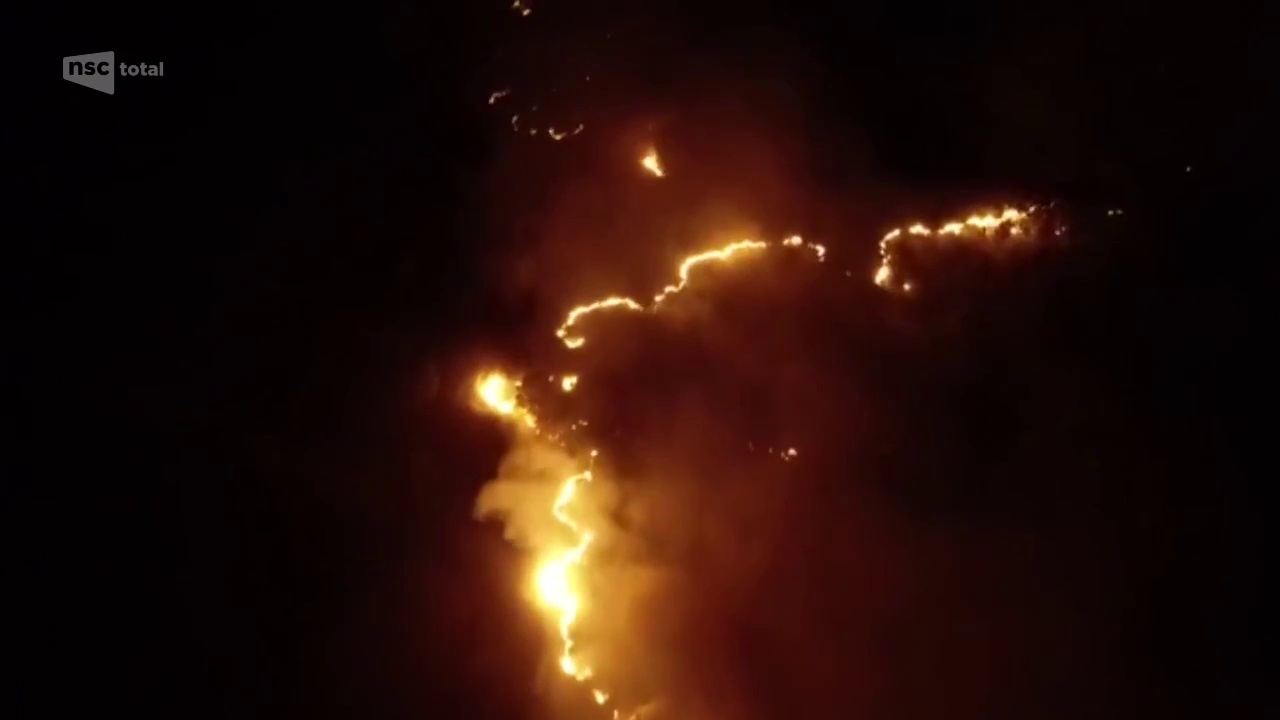
Fire: yes
Smoke: yes